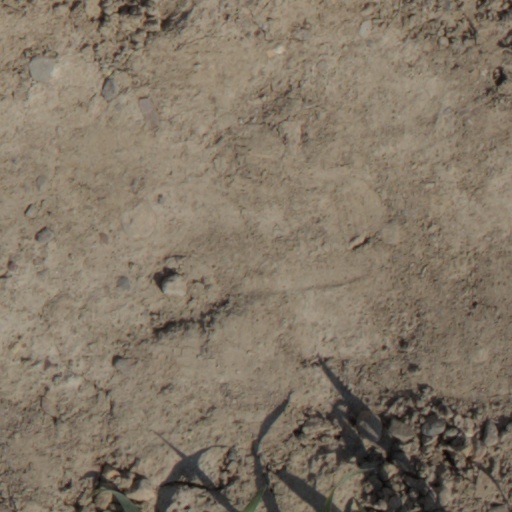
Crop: wheat